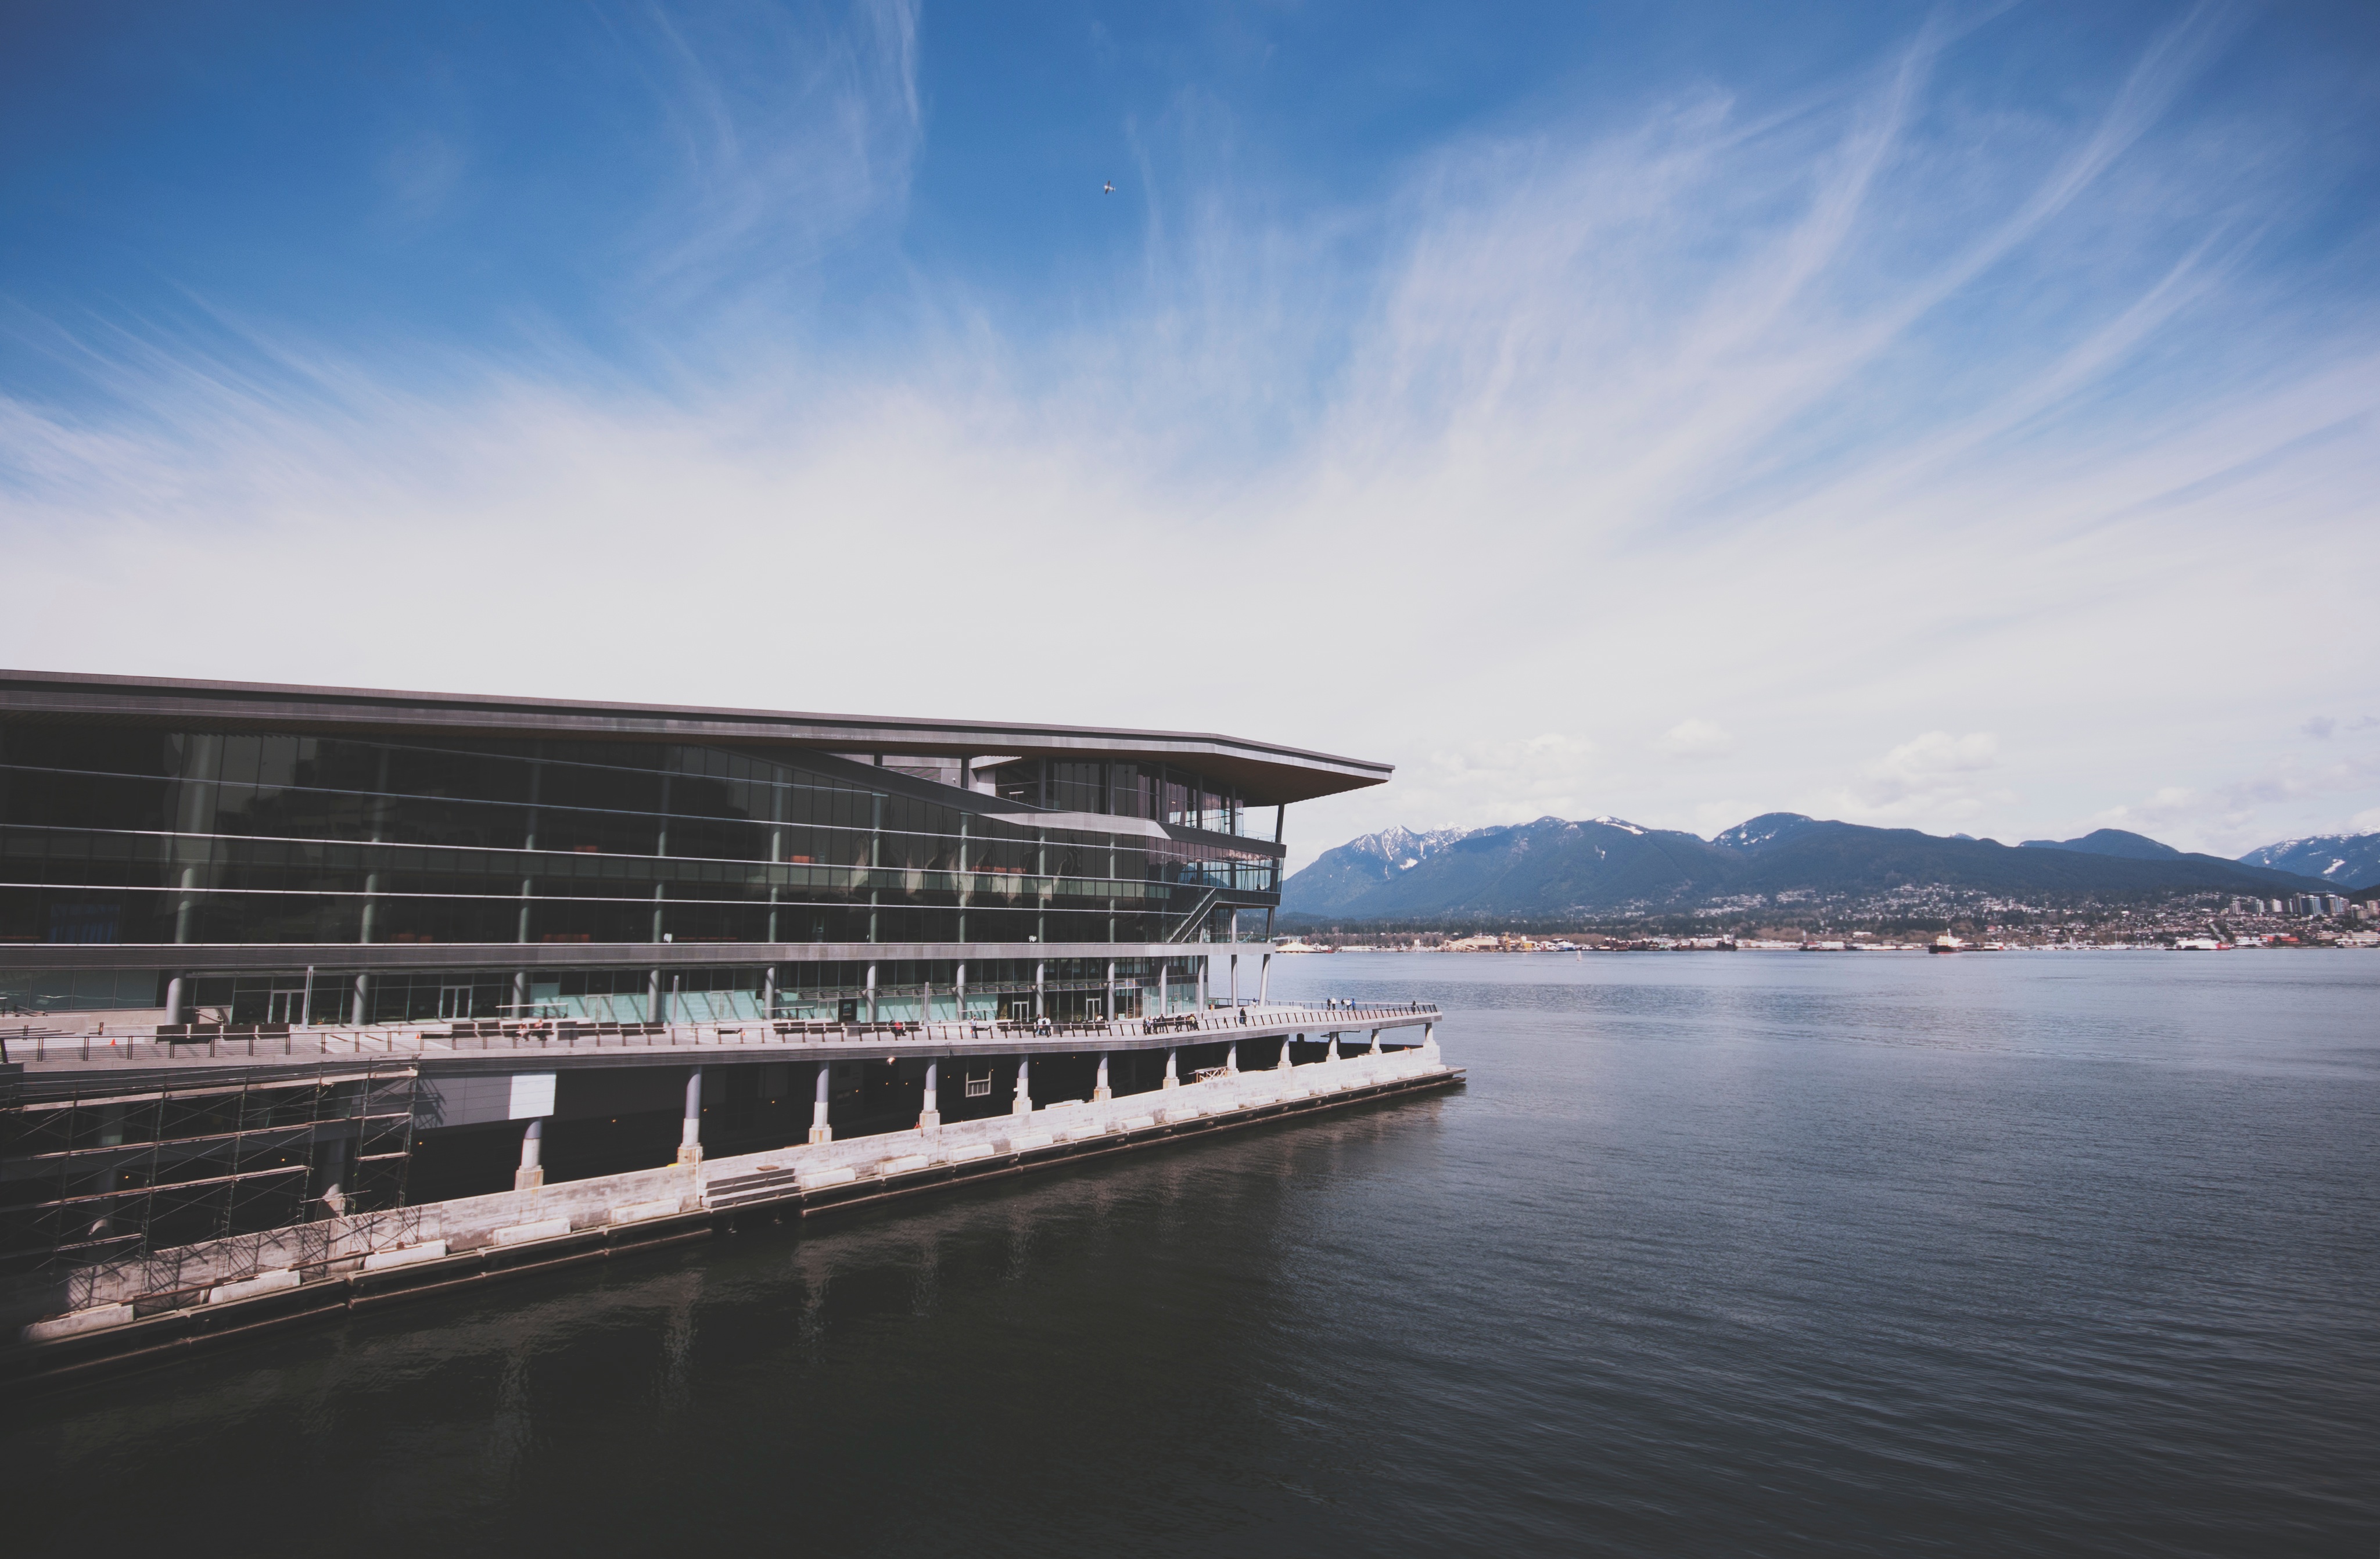
sea, water, ocean, dock, cloud, architecture, structure, boat, wave, building, ship, reflection, vehicle, marina, waterfront, stadium, watercraft, cruise ship, passenger ship, sport venue